John I Drugeth

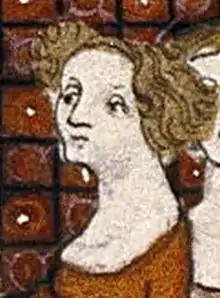
John Drugeth and his family faithfully served Queen Clementia of Hungary until her death in 1328

John Drugeth married noble lady Pasqua de Bononensi (or de Boulonois). They had four sons – William (Willerm), Nicholas I, John II, Philip II – and a daughter, named Clementia, who became a Williamite nun. The entire family entered the service of Clementia, the daughter of the late Charles Martel and niece of Robert, who sent them to France to escort her, where Clementia became the second wife of Louis X of France on 19 August 1315. They became courtiers in the household of the queen at Paris. The marriage of Clementia, however, proved to be short-lived, because Louis X died in June 1316, and his posthumous son John I lived only five days in November 1316. Louis' brother Philip V ascended the French throne thereafter, whose relationship had deteriorated with the widow queen and refused to pay her annual income Louis had promised her. Clementia and her queenly court, including the Drugeths, then left the French court for Aix-en-Provence, where she stayed until 1321, when she returned to Paris.